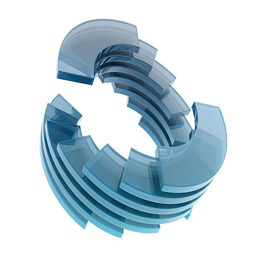
an abstract design of a circle made of glass